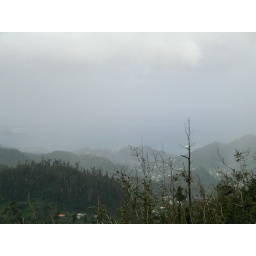
Rain forest stripped bare by hurricane